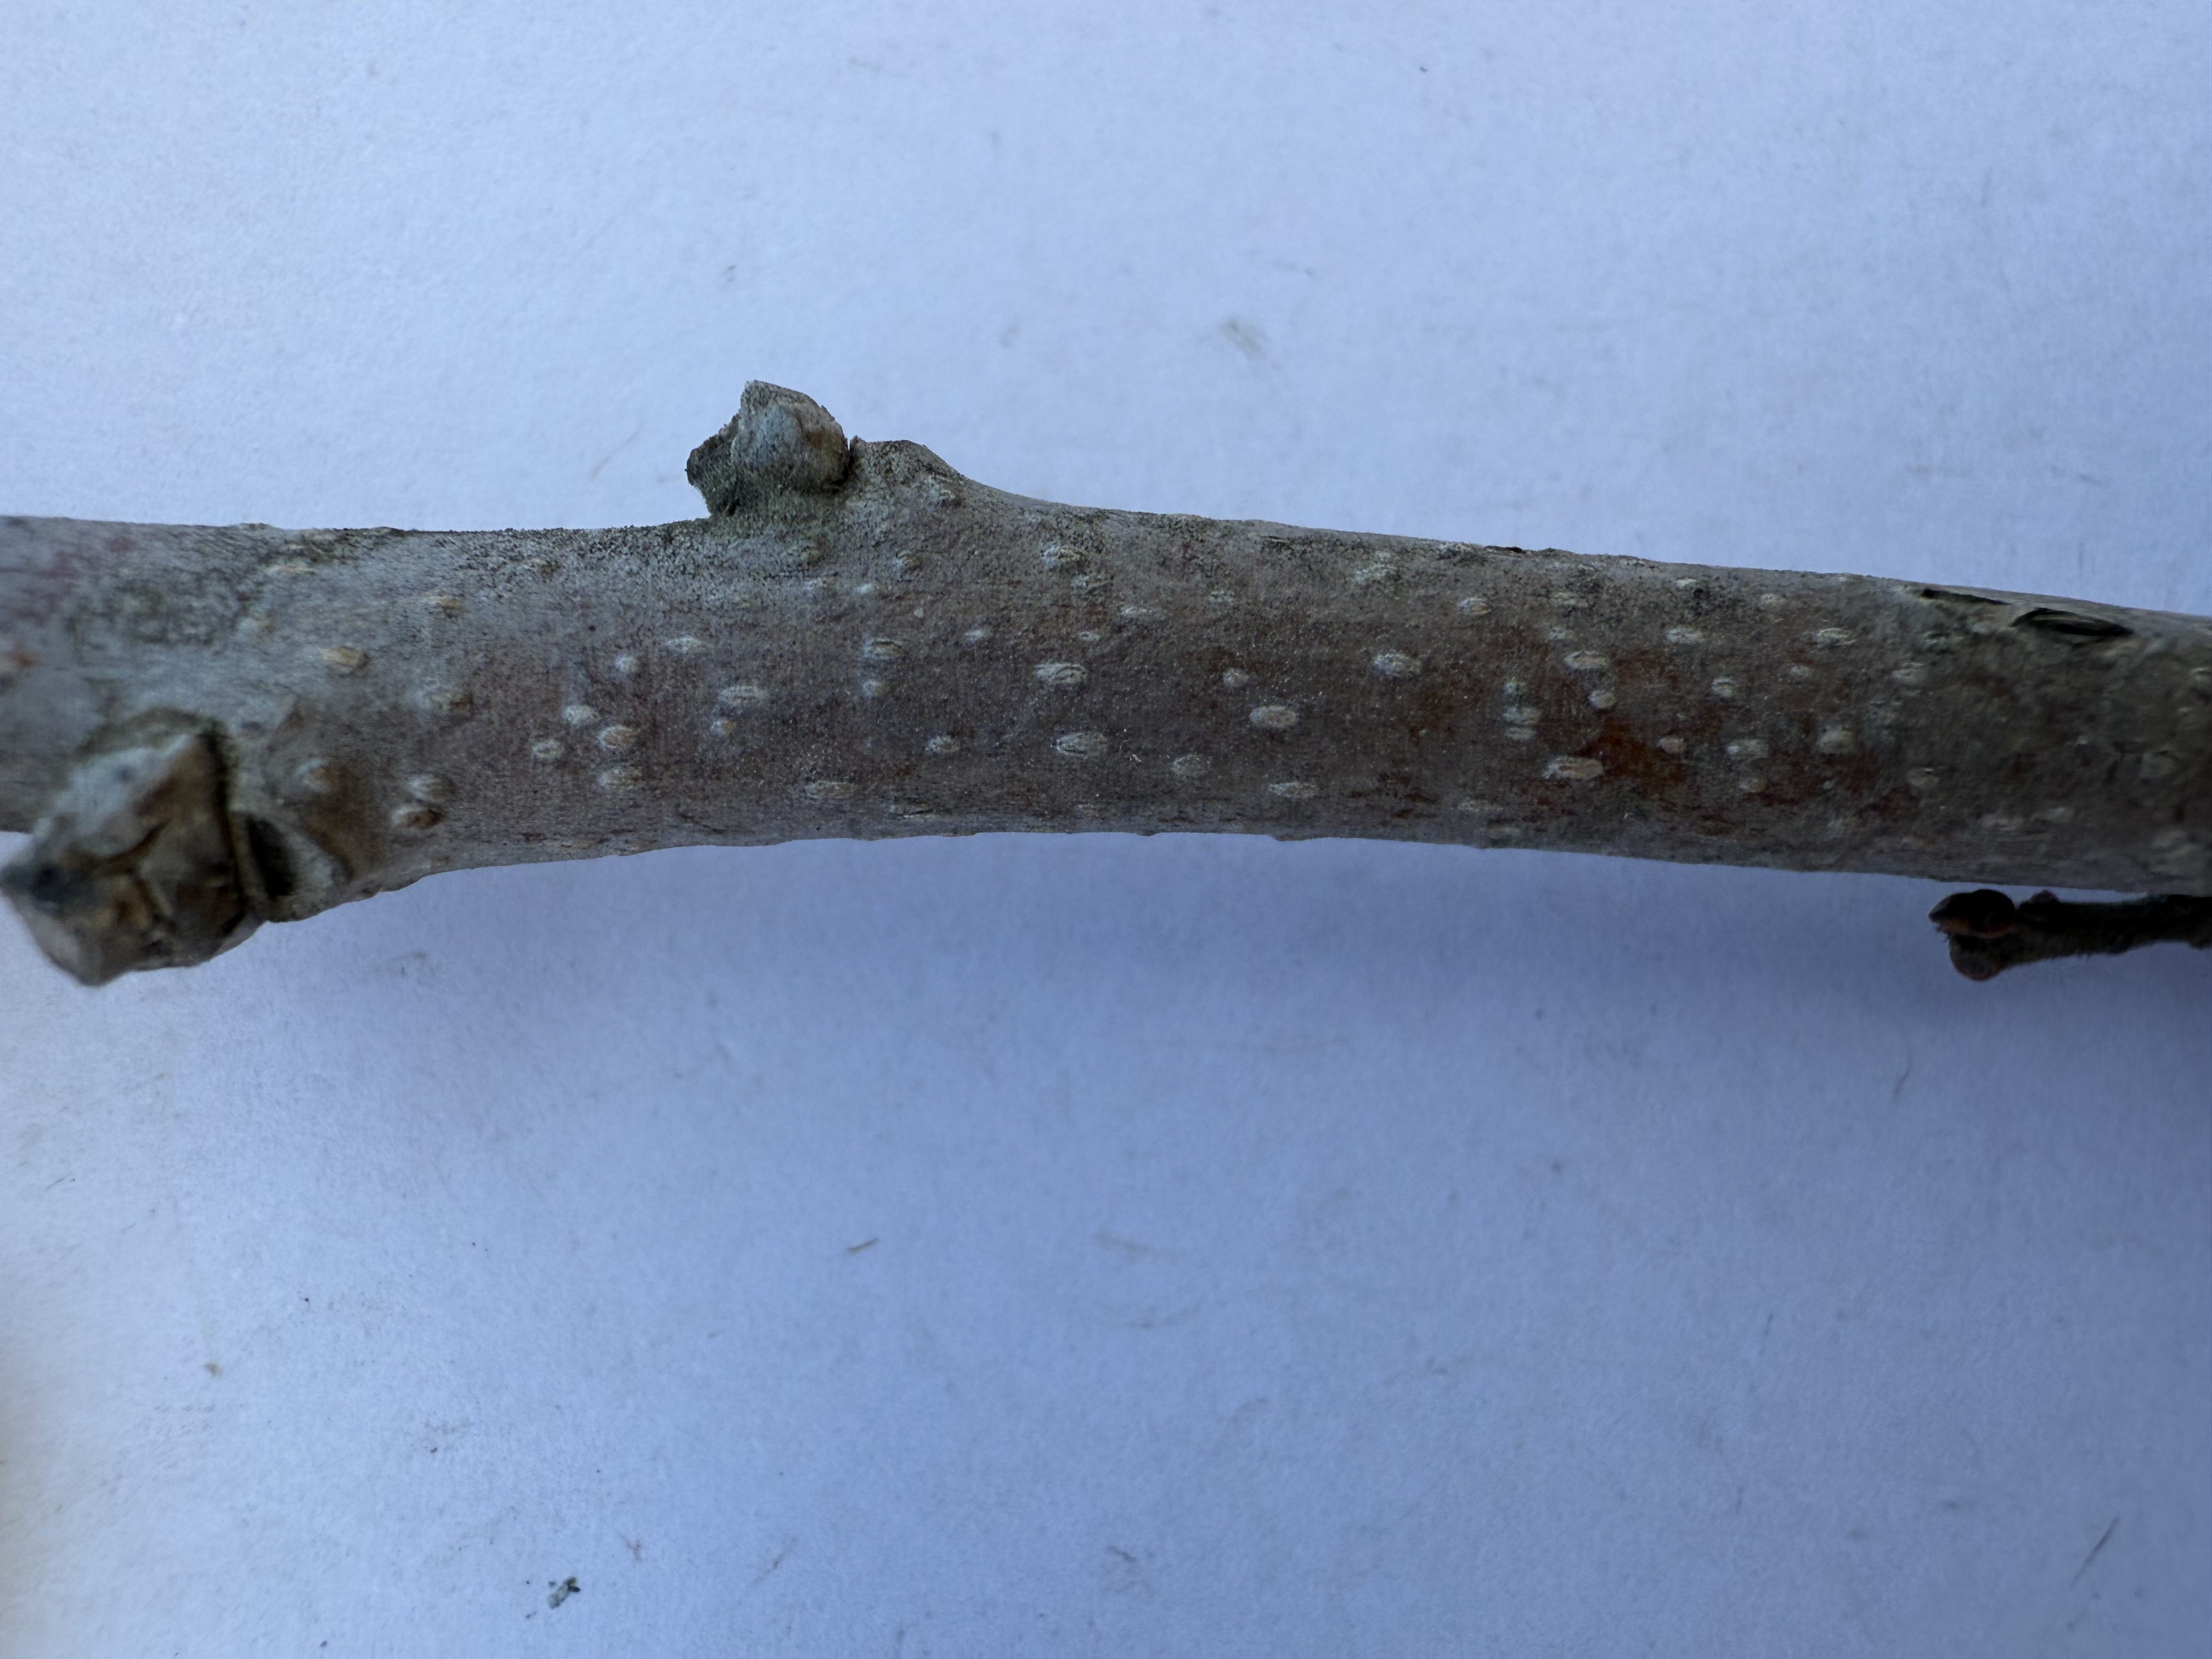
Variety: Hachiya Persimmon